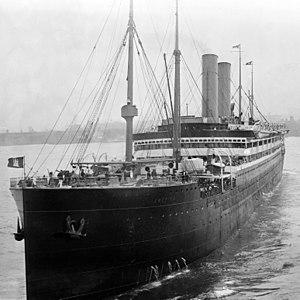
L'Amerika est un paquebot allemand construits par les chantiers Harland & Wolff de Belfast avec le numéro 357 pour numéro de chantier et mis en service par la Hamburg America Line en 1905. Après une décennie de service entre Hambourg et New York, le paquebot est abrité dans ce dernier port, alors neutre, lors du début de la Première Guerre mondiale. C'est ainsi qu'il est saisi par les États-Unis lors de leur entrée en guerre en 1917. Renommé America, il rejoint d'abord l'United States Navy pour assurer des missions de transport de troupes, puis en 1919 à l'United States Army.
Ida Straus — nom de jeune fille : Rosalie Ida Blun —, née le 6 février 1849 dans le grand-duché de Hesse, à Worms et morte le 15 avril 1912, est une femme américaine juive d’origine allemande et épouse du député au Congrès américain et homme d’affaires américain Isidor Straus. Le couple compte au nombre des 1 491 à 1 513 victimes emportées par le naufrage du Titanic.
L'Adriatic est un paquebot transatlantique britannique construit par les chantiers Harland & Wolff de Belfast et exploité par la White Star Line. Mis en service en 1907, il s'agit du quatrième navire d'une série de quatre paquebots de plus de 20 000 tonnes, les Big Four et est le seul des quatre à ne jamais avoir été le plus grand paquebot au monde. C'est cependant le plus grand et le plus gros d'entre eux. Il se distingue également de ses jumeaux par des installations plus somptueuses, étant le premier paquebot à comporter des bains turcs et une piscine intérieure.